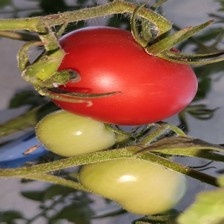
Label: tomato